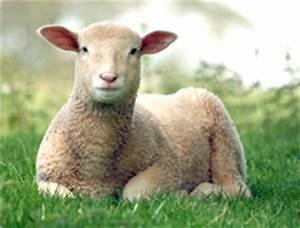
sheep